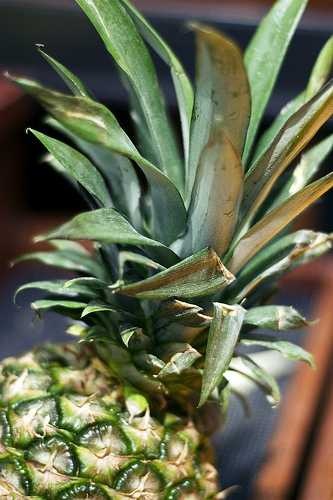
Label: Pineapple